Juro Novelty Company

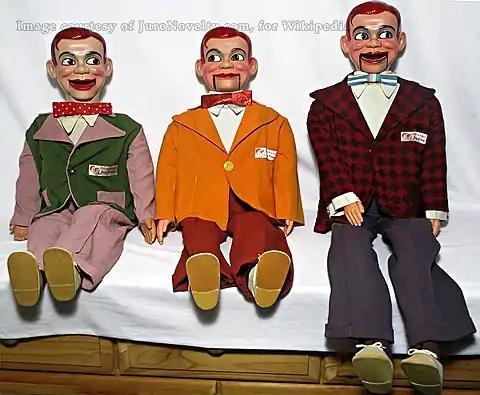
Different versions of Jerry Mahoney produced by Juro. Mid-50s moving mouth only version (left), 1960 moving eyes version (middle), and taller 38" moving eyes version (right)

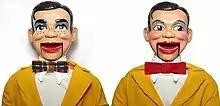
Unauthorized Jerrys made in 1966. All original examples. It is not known if any names were given to these by Juro.

Paul Winchell was unhappy with how the quality of Juro's Jerry Mahoneys went down in later years. In 1966 he terminated his contract with Juro because of this, which likely put a dent in the company, as Jerry was their best selling product for quite some time. After the break up, Juro began producing unauthorized 32" and 38" Jerrys. The first version of these Jerrys were almost exactly the same; the only changes were the box art, clothes, and pamphlet. The second version had brown hair instead of red hair, and once again, different clothes. The last version featured a completely new paint job style featuring freckles and jet black hair. The smaller 24" Jerrys were replaced by "Ricky Little", a generic version of the 24" Jerrys featuring the same body and clothes, but with a different head, although still retaining aspects of Jerry's likeness.